Feldberg (Black Forest)

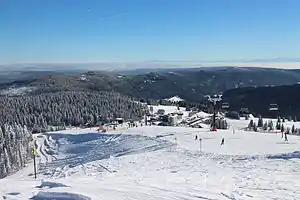
The Seebuck chairlift and piste

Feldberg is the biggest winter skiing resort in Germany outside of the Alps. The first ski lift was originally built in 1907 in the Feldberg area. Today, there are around 14 ski lifts (including five at the Seebuck, among them a six-seater chairlift) and over of downhill runs up to a "black" level of difficulty. When there is sufficient snow, even a terrain park may be created. At the valley station are several garages for piste bashers and other equipment. There is a mountain rescue post below the old TV tower.